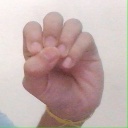
अक्षर: उ